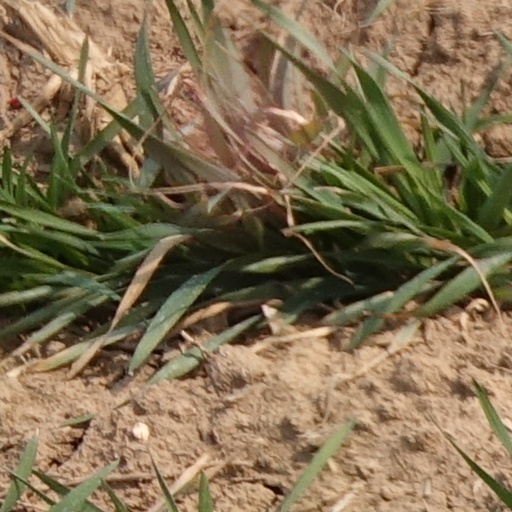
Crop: wheat